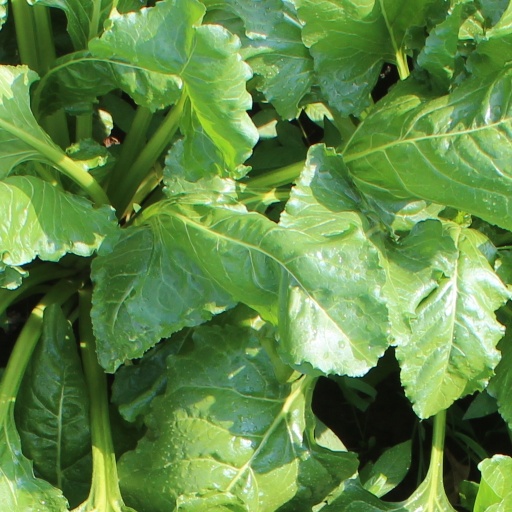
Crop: sugar beet